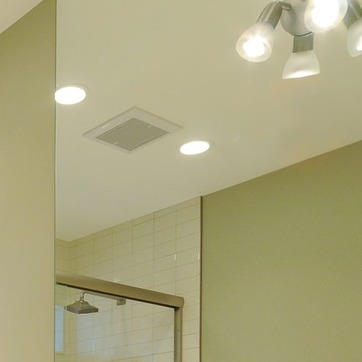
Material: mirror